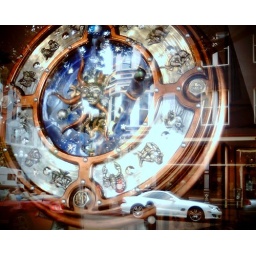
astrology clock in a window